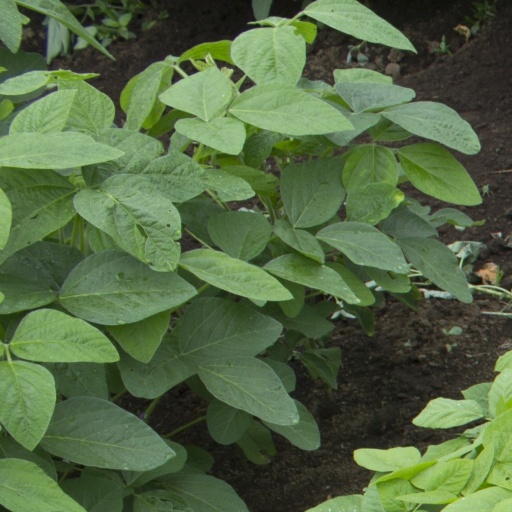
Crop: soybean